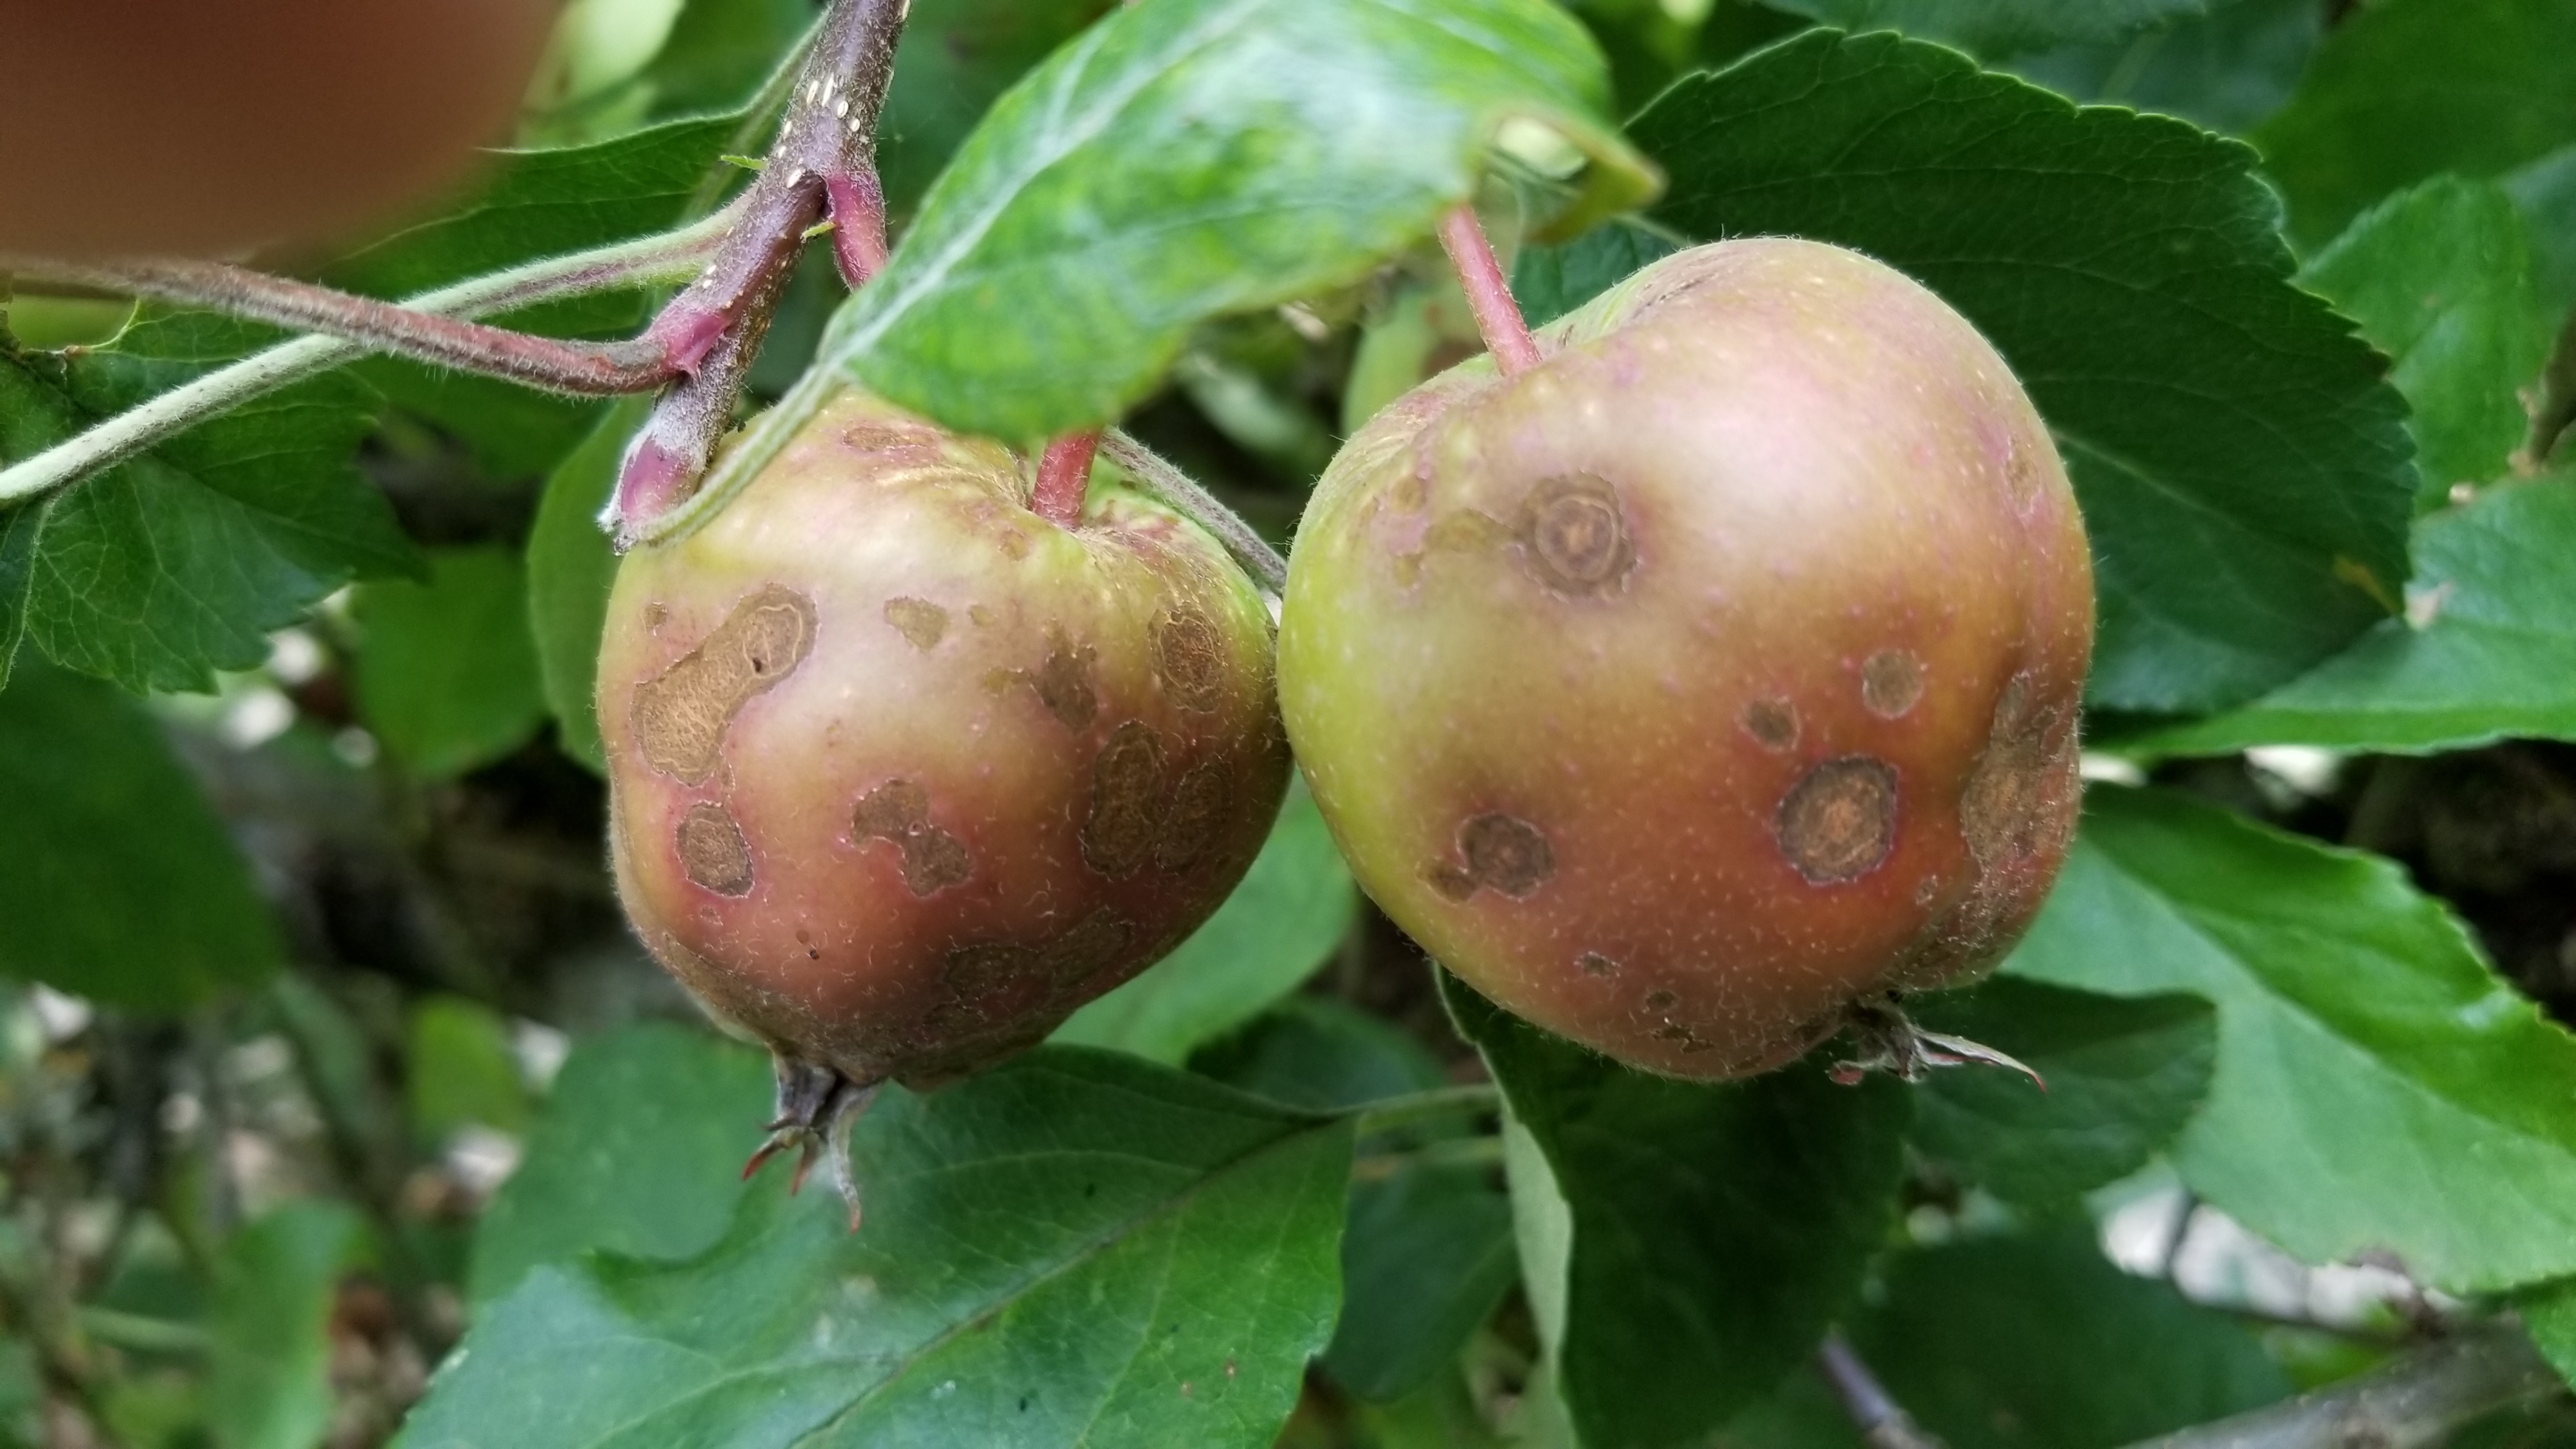
Plant: Apple
Disease: apple scab